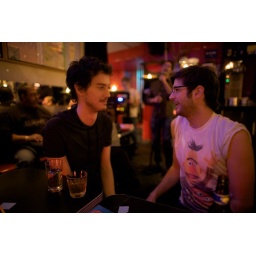
sitting in a tree